History of Tennessee Volunteers football

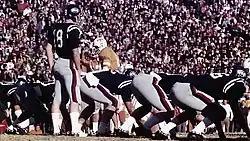
Archie Manning vs. Tennessee, 1969

Dickey had some success in his six seasons as a Vol. He led Tennessee to a 46–15–4 record and captured SEC titles in 1967 and 1969. In the 1967 season, UT lost its season opening game to UCLA in the Los Angeles Memorial Coliseum. Bruin quarterback Gary Beban, who would win the Heisman Trophy that year, scored the winning touchdown in the final minutes on a fourth-down scramble. The Vols won their remaining nine regular season games, however, including the Alabama game, in which they handed Alabama its only loss of the year, and snapping a 25-game unbeaten streak by the Tide. The 24–13 win in Birmingham landed the Vols on the cover of "Sports Illustrated", and was Dickey's biggest career win.